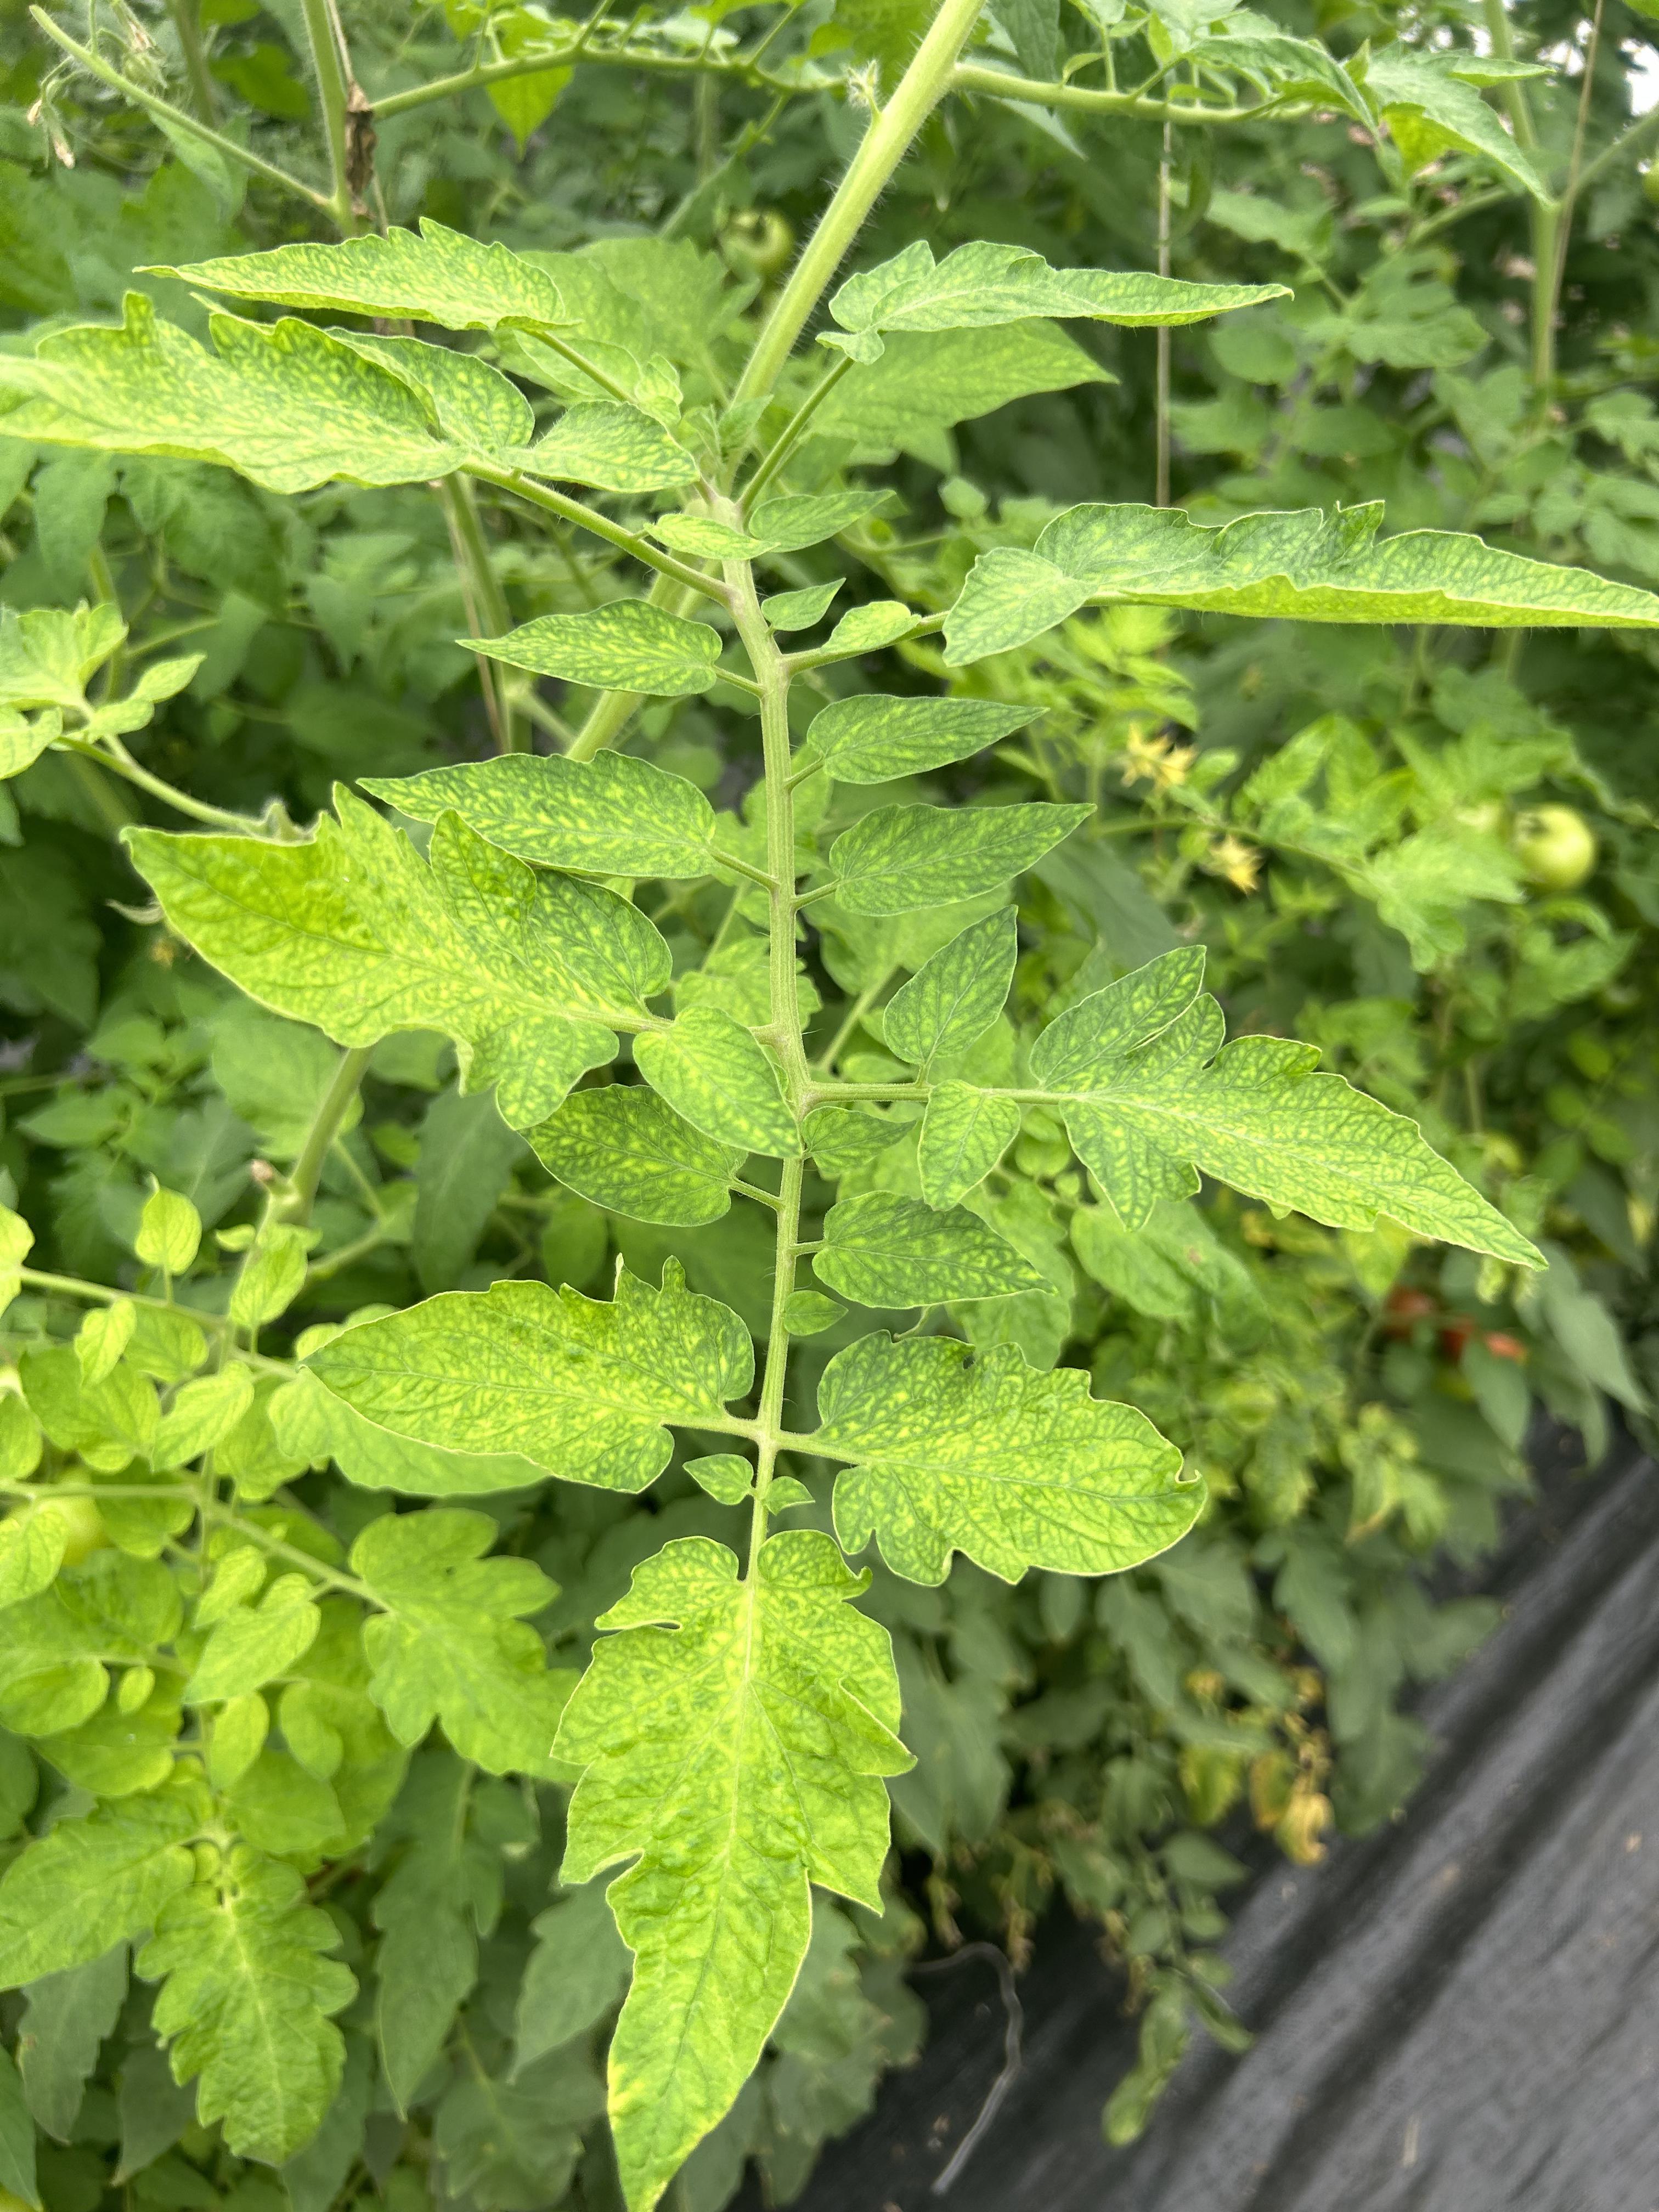
Disease: Viral